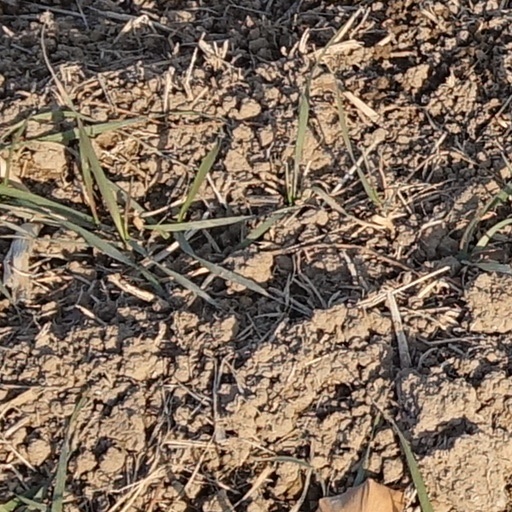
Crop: wheat